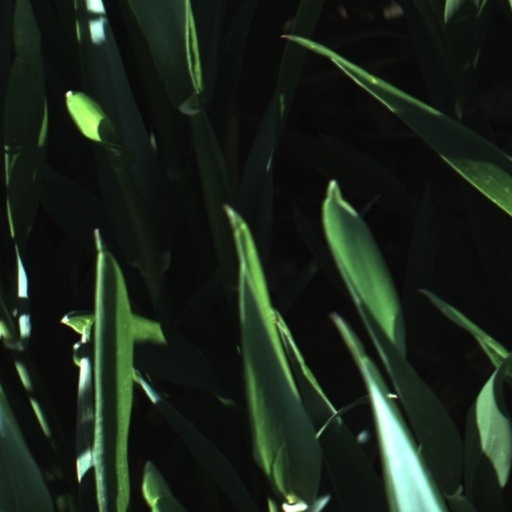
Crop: wheat